Penalty shoot-out (association football)

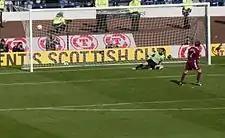
Steven Pressley scores for Hearts against Gretna in the 2006 Scottish Cup Final shoot-out

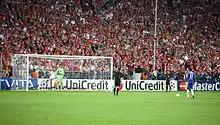
Deciding penalty kick of Didier Drogba in the 2012 UEFA Champions League Final

Defending against a penalty kick is one of the most difficult tasks a goalkeeper can face. Some decide which way they will dive beforehand, giving themselves time to reach the side of the goalmouth. A 2011 study published in the journal "Psychological Science" found goalkeepers dived to the right 71% of the time when their team was losing, but only 48% when ahead and 49% when tied, a phenomenon believed to be related to certain right-preferring behaviour in social mammals. Others try to read the kicker's motion pattern. Kickers may attempt to feint, or delay their shot to see which way the keeper dives. Shooting high and centre, in the space that the keeper will evacuate, carries the highest risk of shooting above the bar. If a keeper blocks a penalty kick during a match, there is a danger the kicker or a teammate may score from the rebound; this is not relevant in the case of a shoot-out.